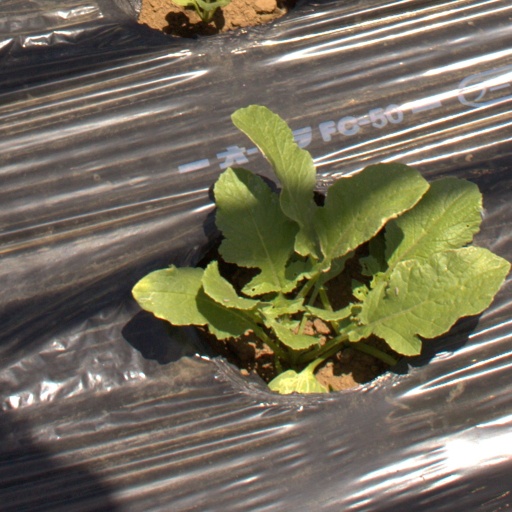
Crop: Jerusalem artichoke